Giuseppe Musolino

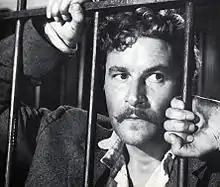
A photo of actor Amedeo Nazzari starring as Musolino in the 1950 film "Il Brigante Musolino"

As news spread of his story, escape, and string of murders, Musolino was hailed as a hero by Calabrians and others in southern Italy. He garnered significant support and sympathy from the citizens of a region where seeking revenge, often in a violent manner, was typically seen as the best way to bring about social justice, given that they felt Musolino had been wronged. In fact, he was supported by many local musicians and newspapers, and even was backed by several members of the "picciotteria", to which the Zoccali brothers belonged. He also was overwhelmingly supported by the poor, with many giving him information to assist in evading the authorities.